Spatha

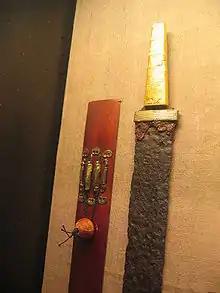
Alemannic "spatha", 5th century

The term "Roman Iron Age" refers approximately to the time of the Roman Empire in northern Europe, which was outside the jurisdiction of the empire, but, judging from the imported Roman artifacts, was influenced by Roman civilization. One source of artifacts from this period are the bogs of Schleswig, Holstein and Denmark. Objects were deliberately broken and thrown into the bogs in the belief that they could go with a deceased chief on his voyage to a better place.